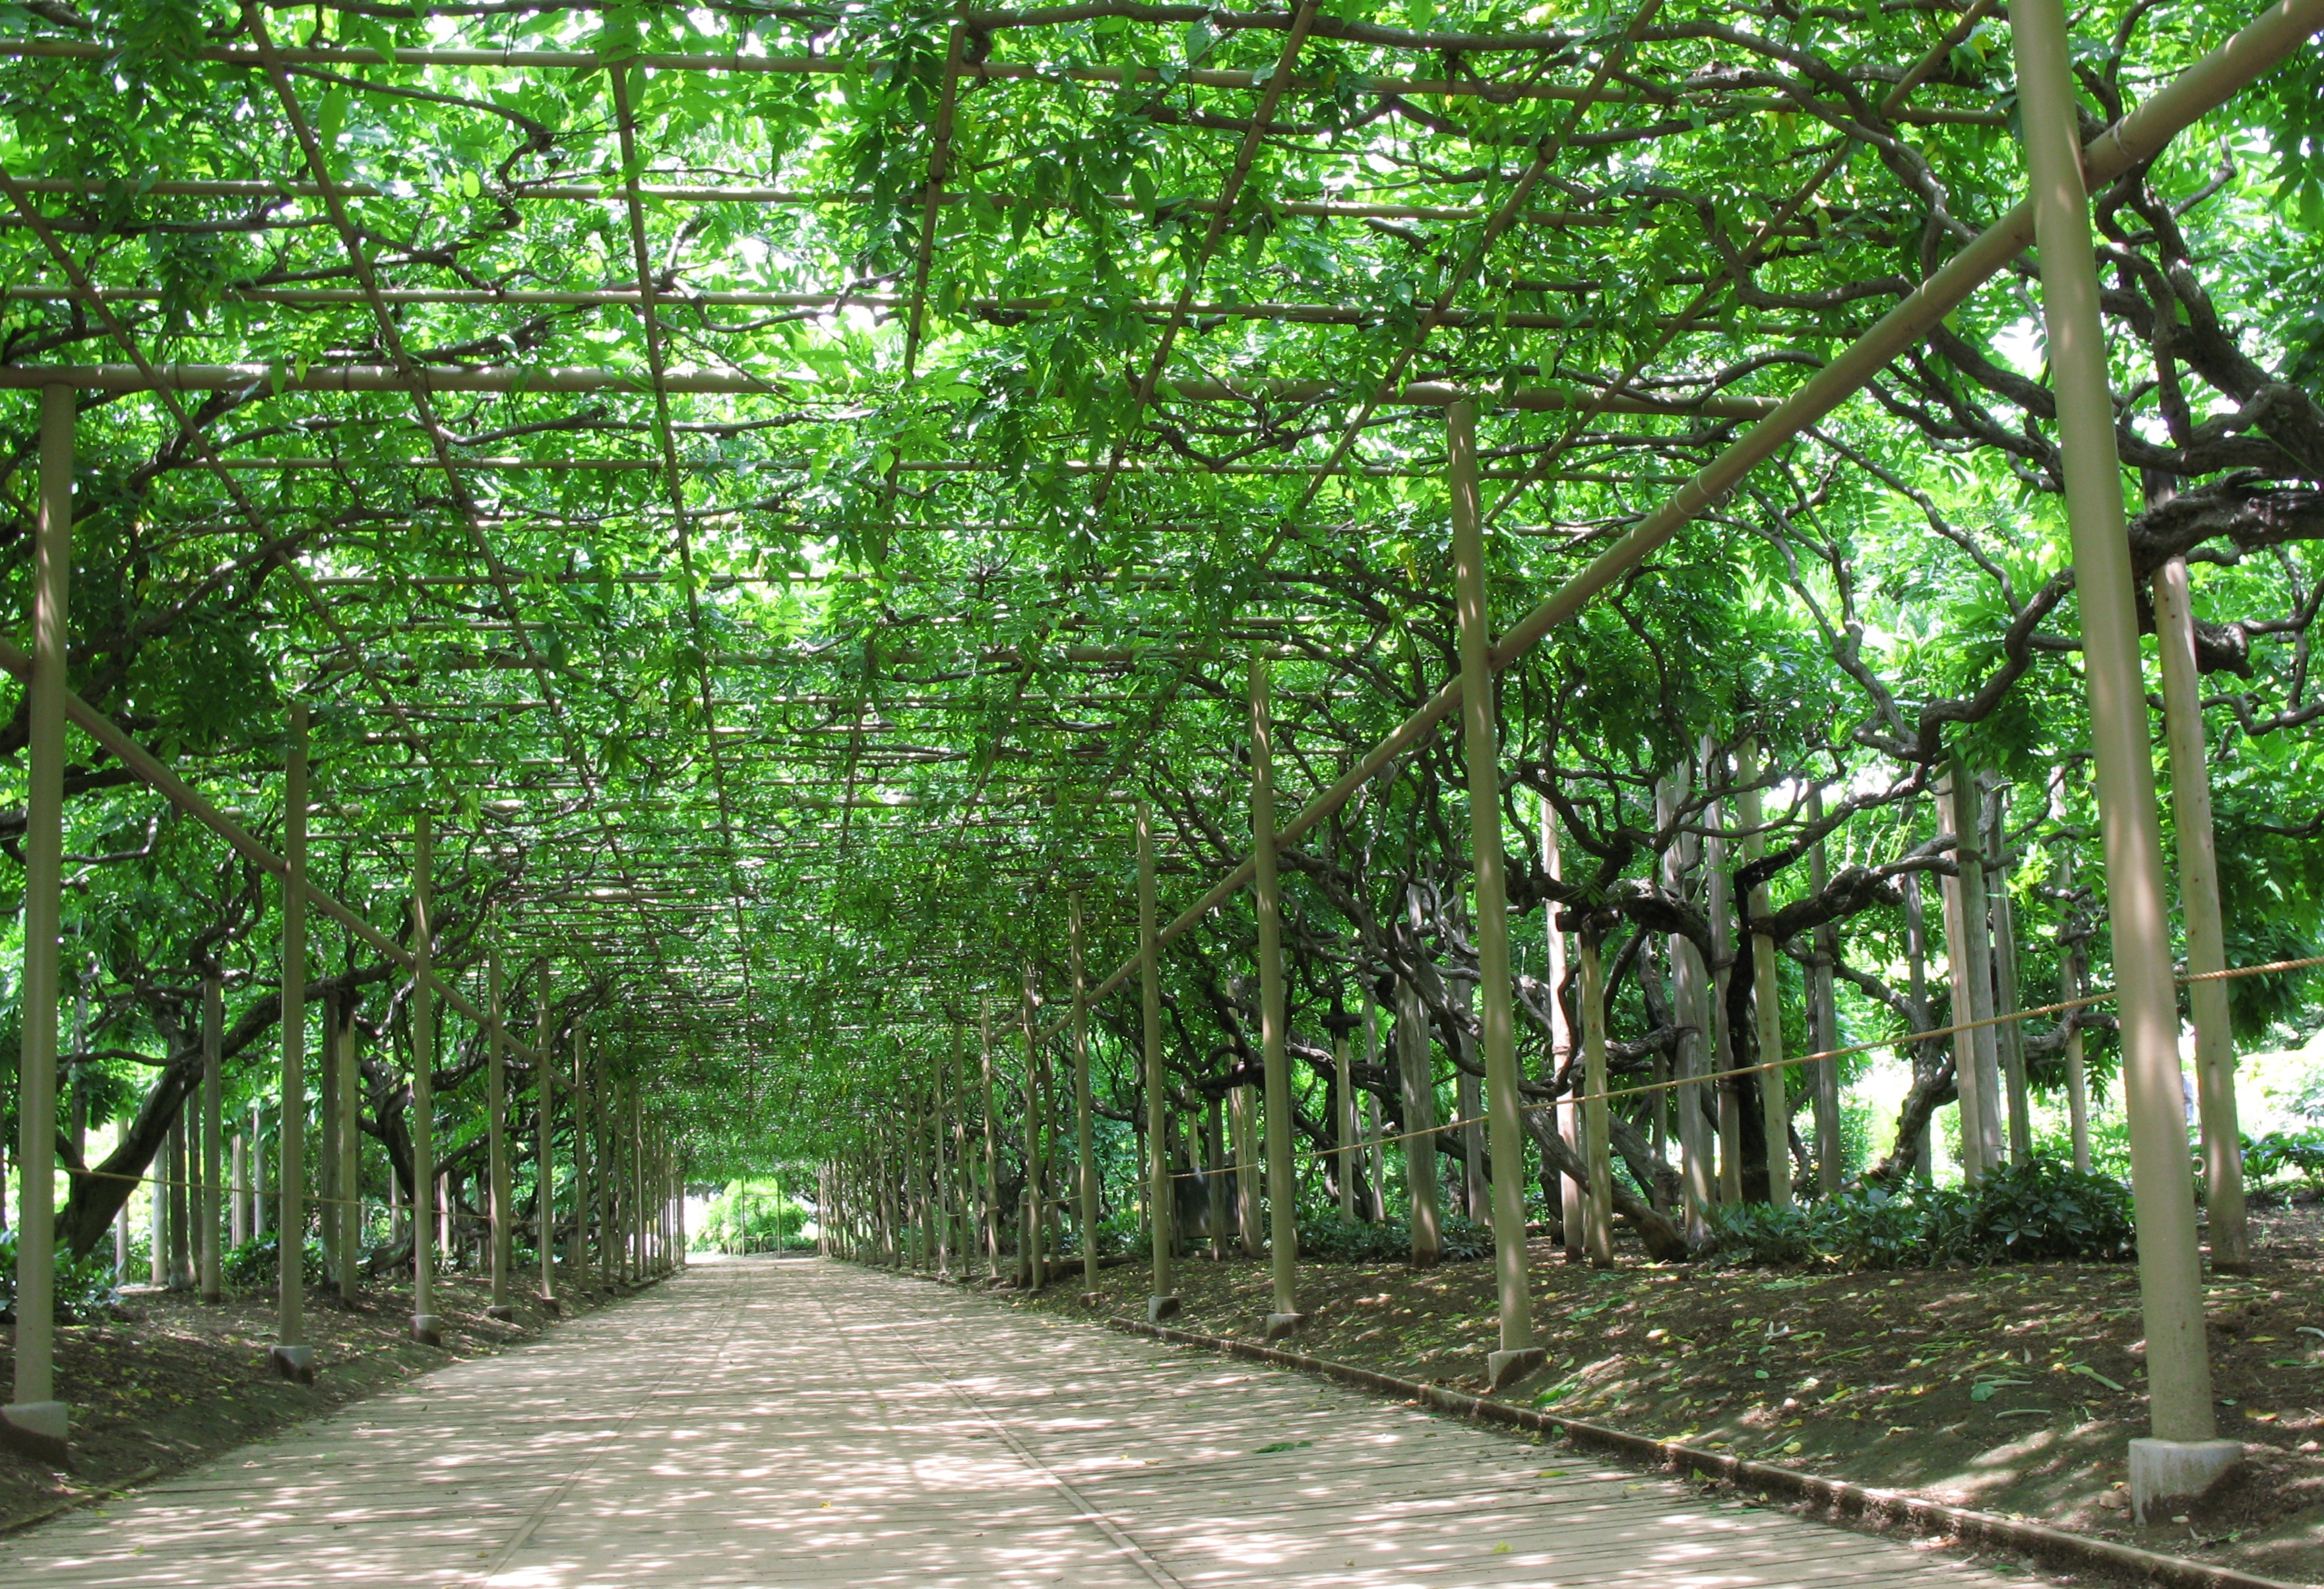
tree, forest, trail, tunnel, high, jungle, park, botany, garden, rainforest, deciduous, plantation, grove, hires, botanical garden, woodland, habitat, ecosystem, hi, res, g7, biome, old growth forest, natural environment, woody plant